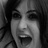
Emotion: happy